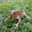
Label: frog